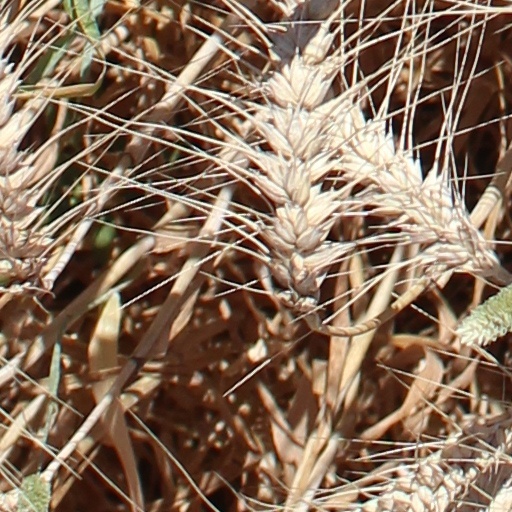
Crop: wheat